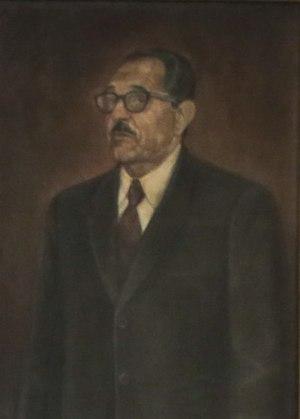
Assad Bucaram Elmhalin est un homme politique équatorien d'origine libanaise. Il a été maire de Guayaquil. Il a été élu député pour la ville de Guayaquil, et Président de l'Assemblée Nationale d'Equateur. Il a dirigé le parti politique Concentracion de Fuerzas Populares.